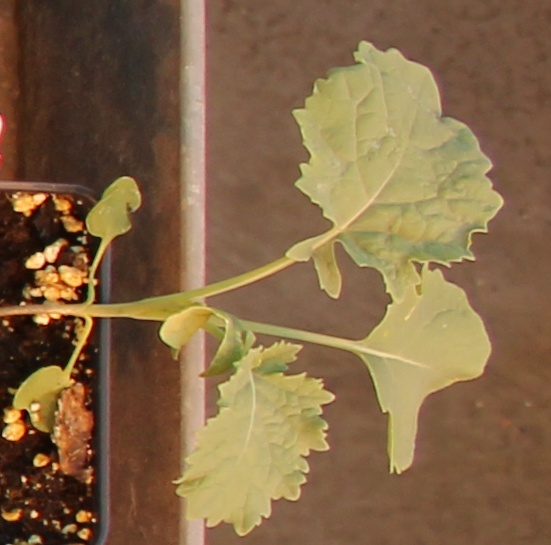
Label: Canola